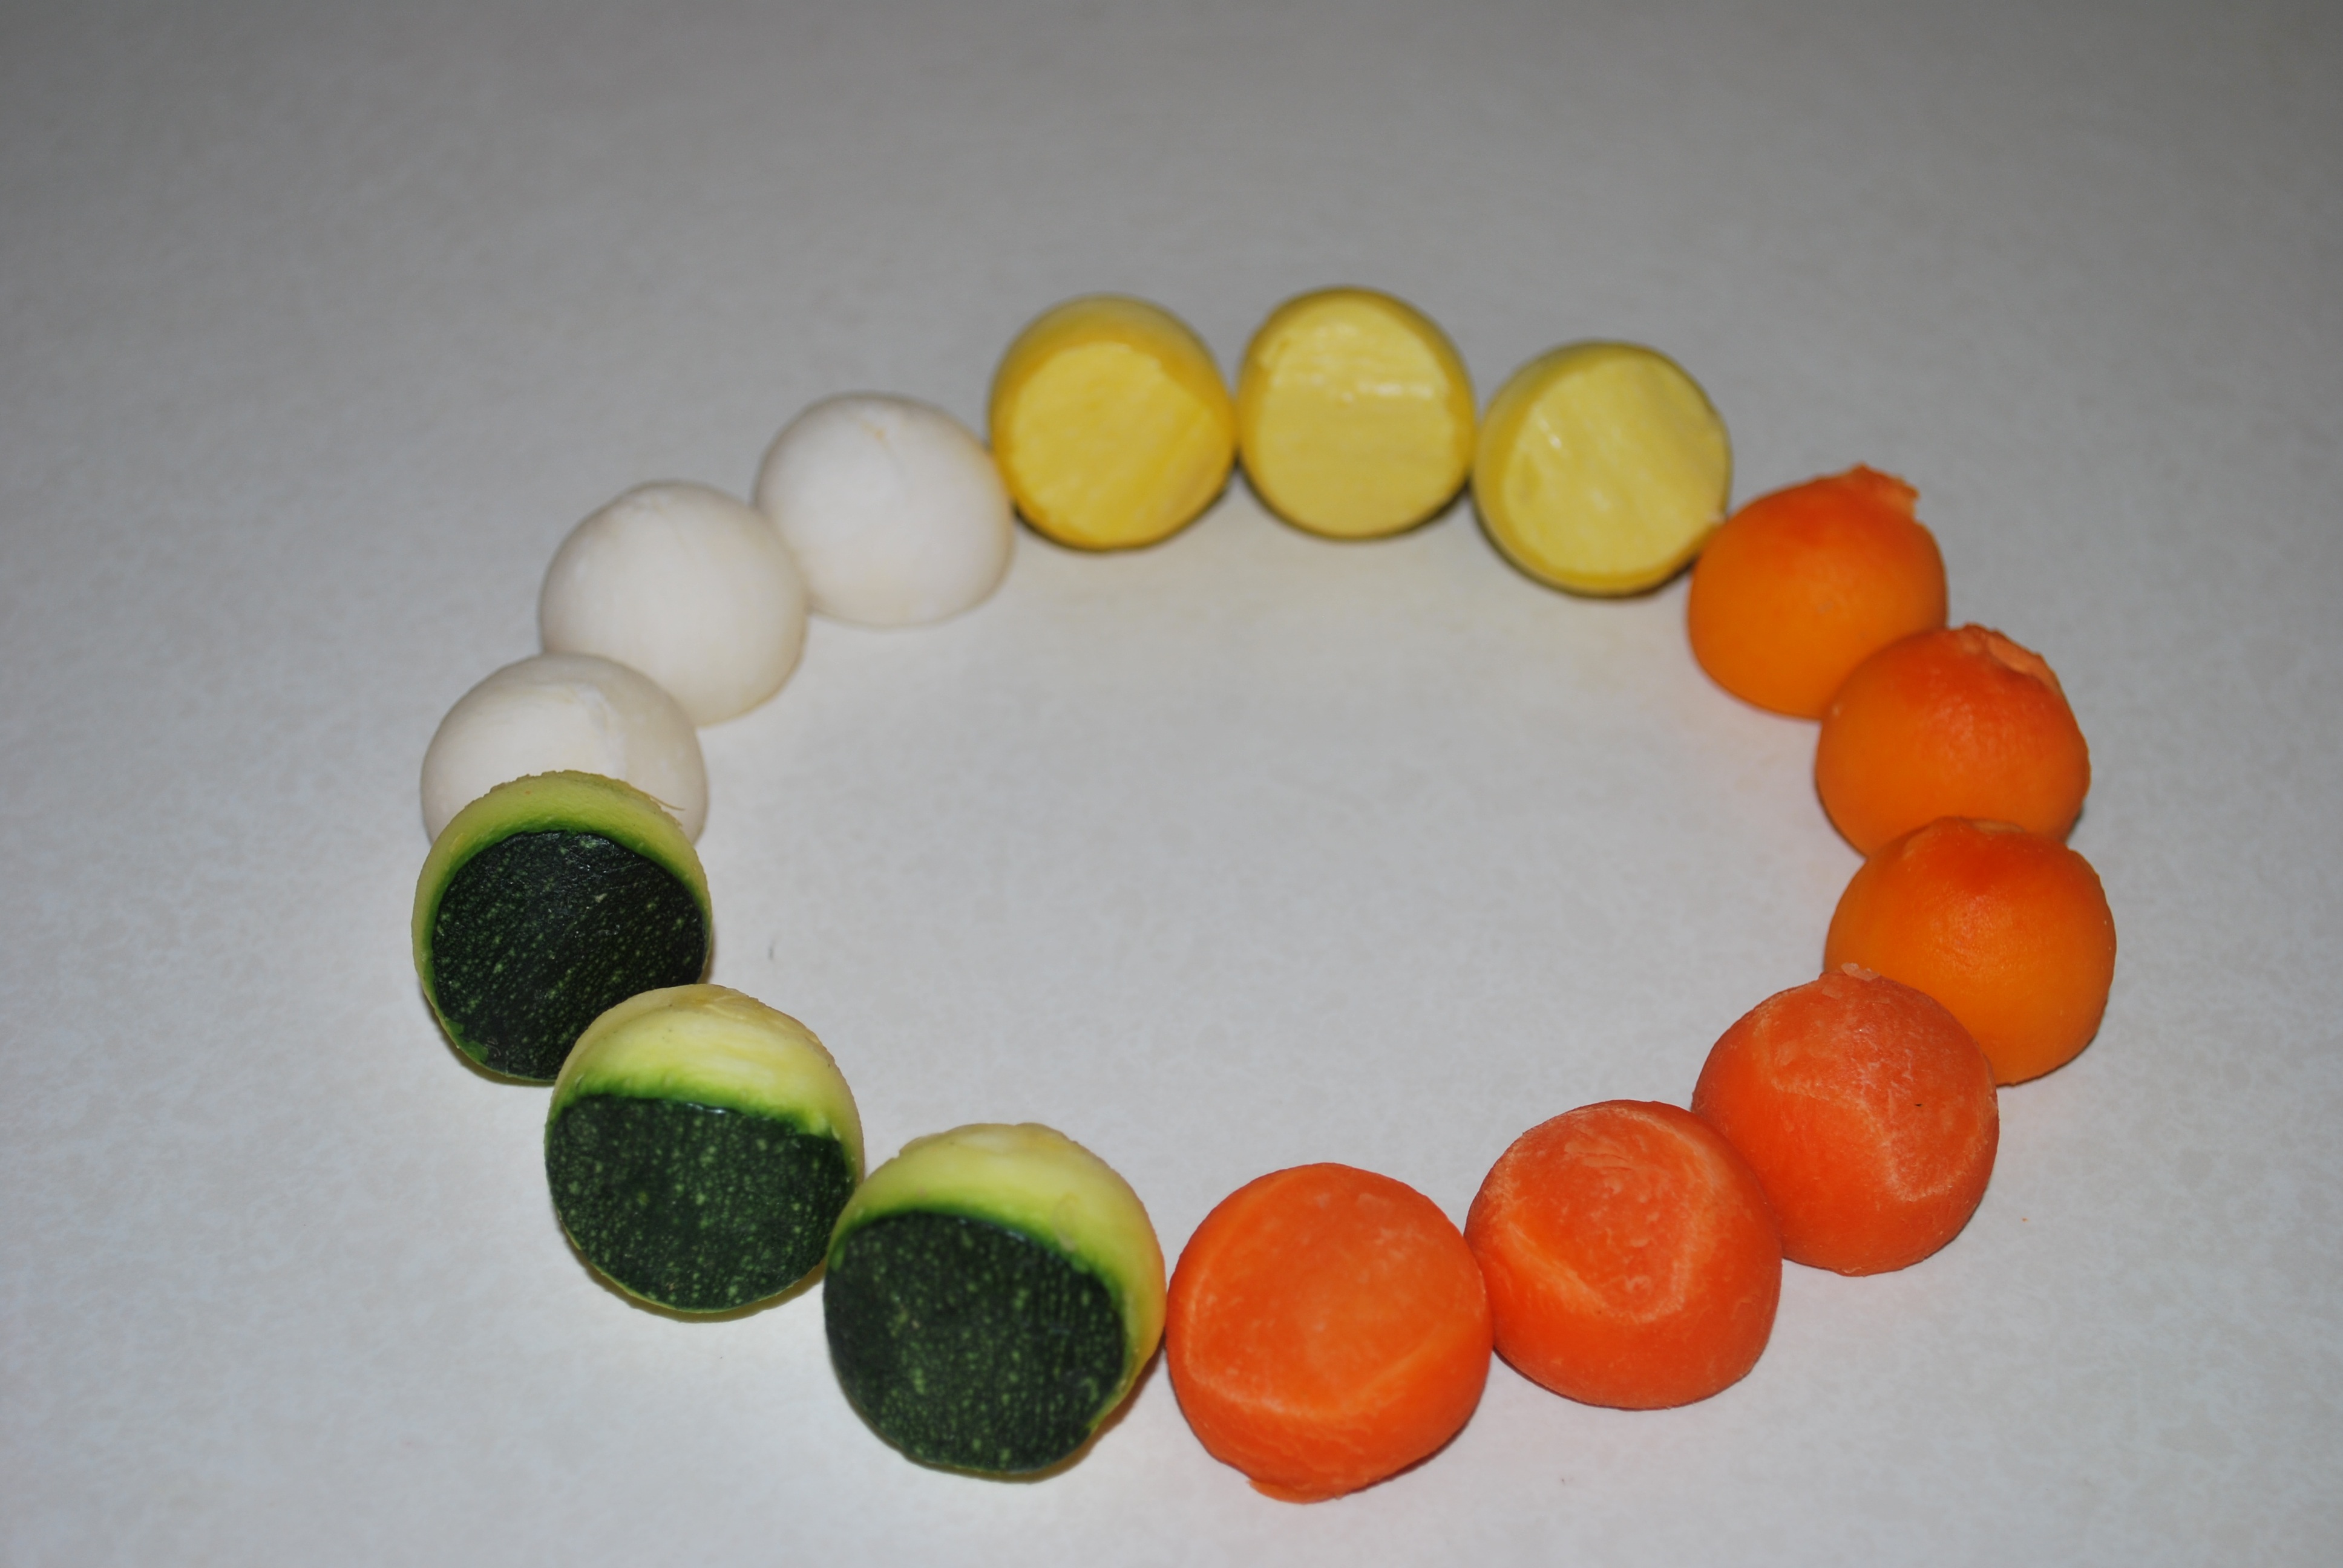
glass, vegetable, yellow, bead, carrot, circle, squash, bracelet, jewellery, art, marble, jade, gemstone, jewelry making, fashion accessory